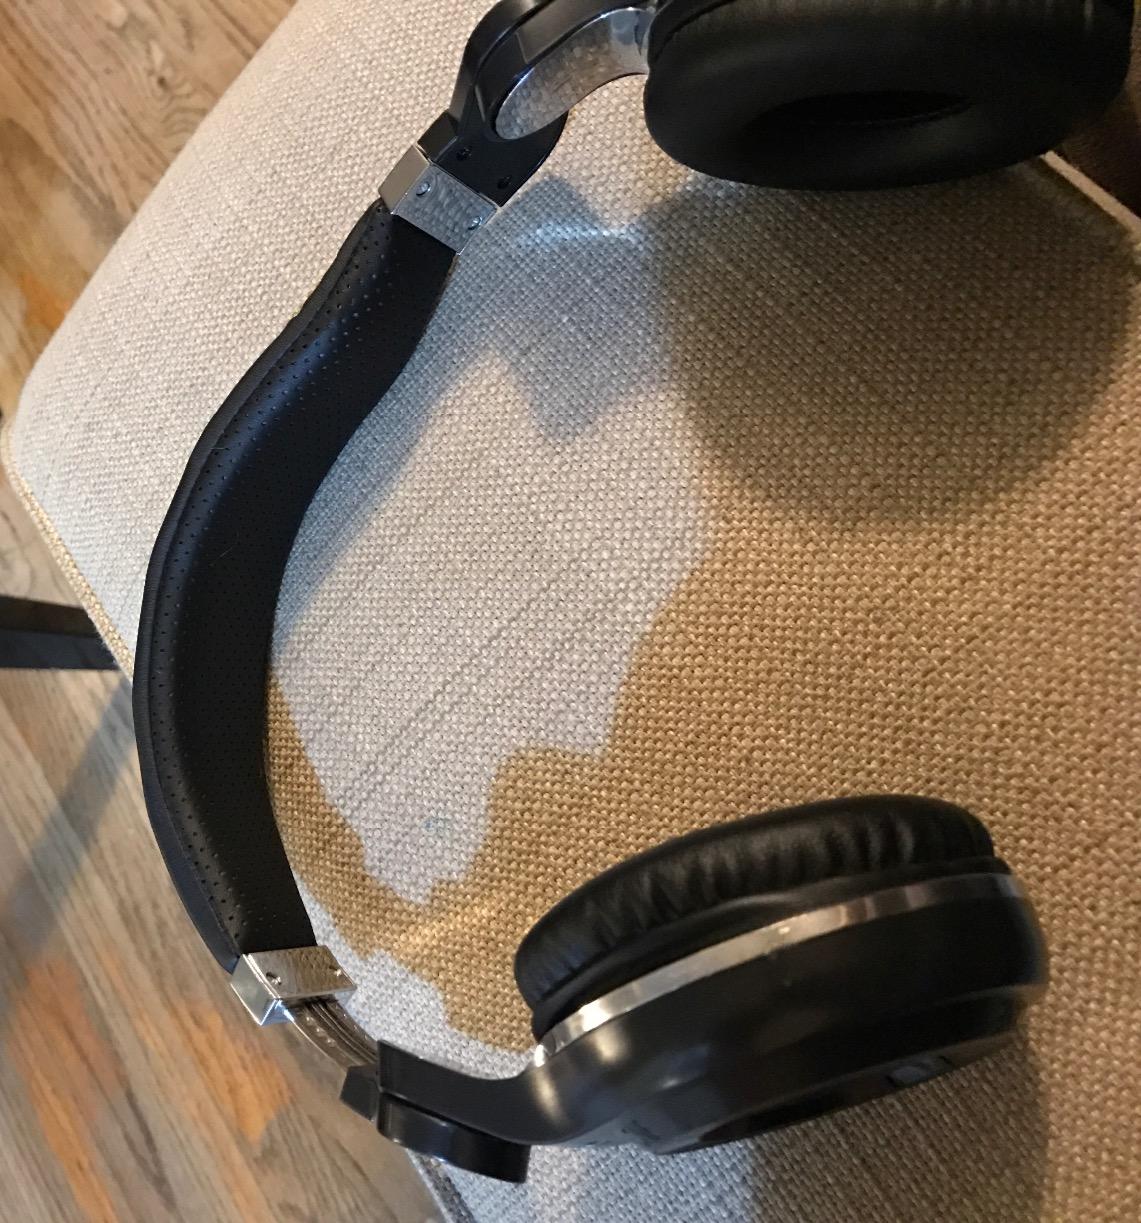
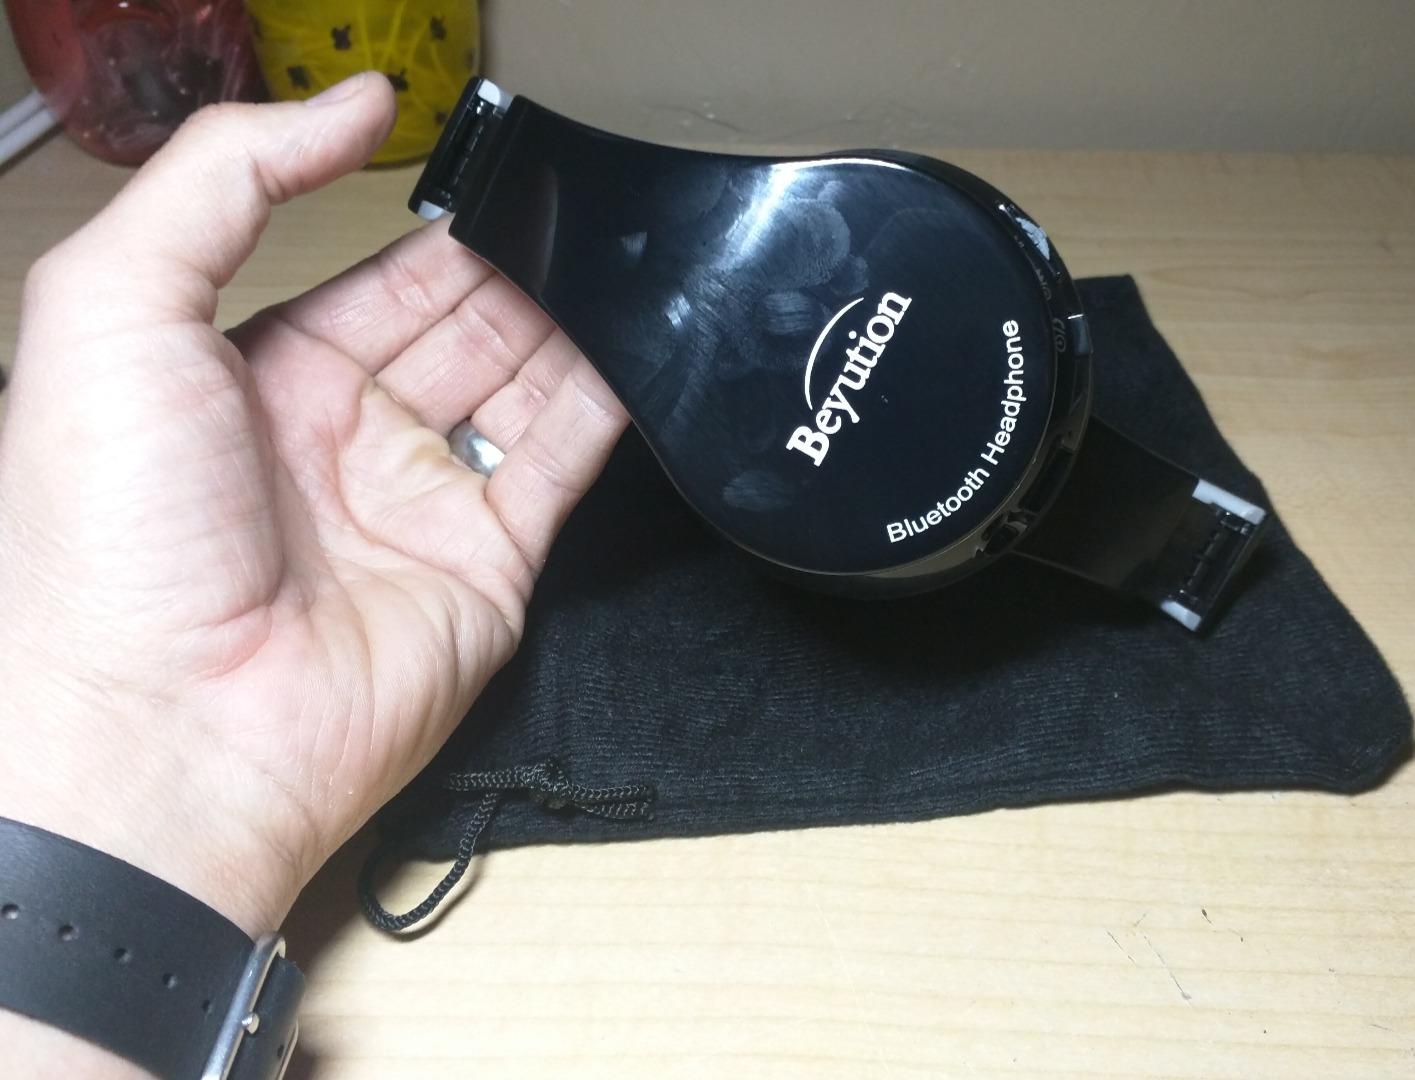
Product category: headphones
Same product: no